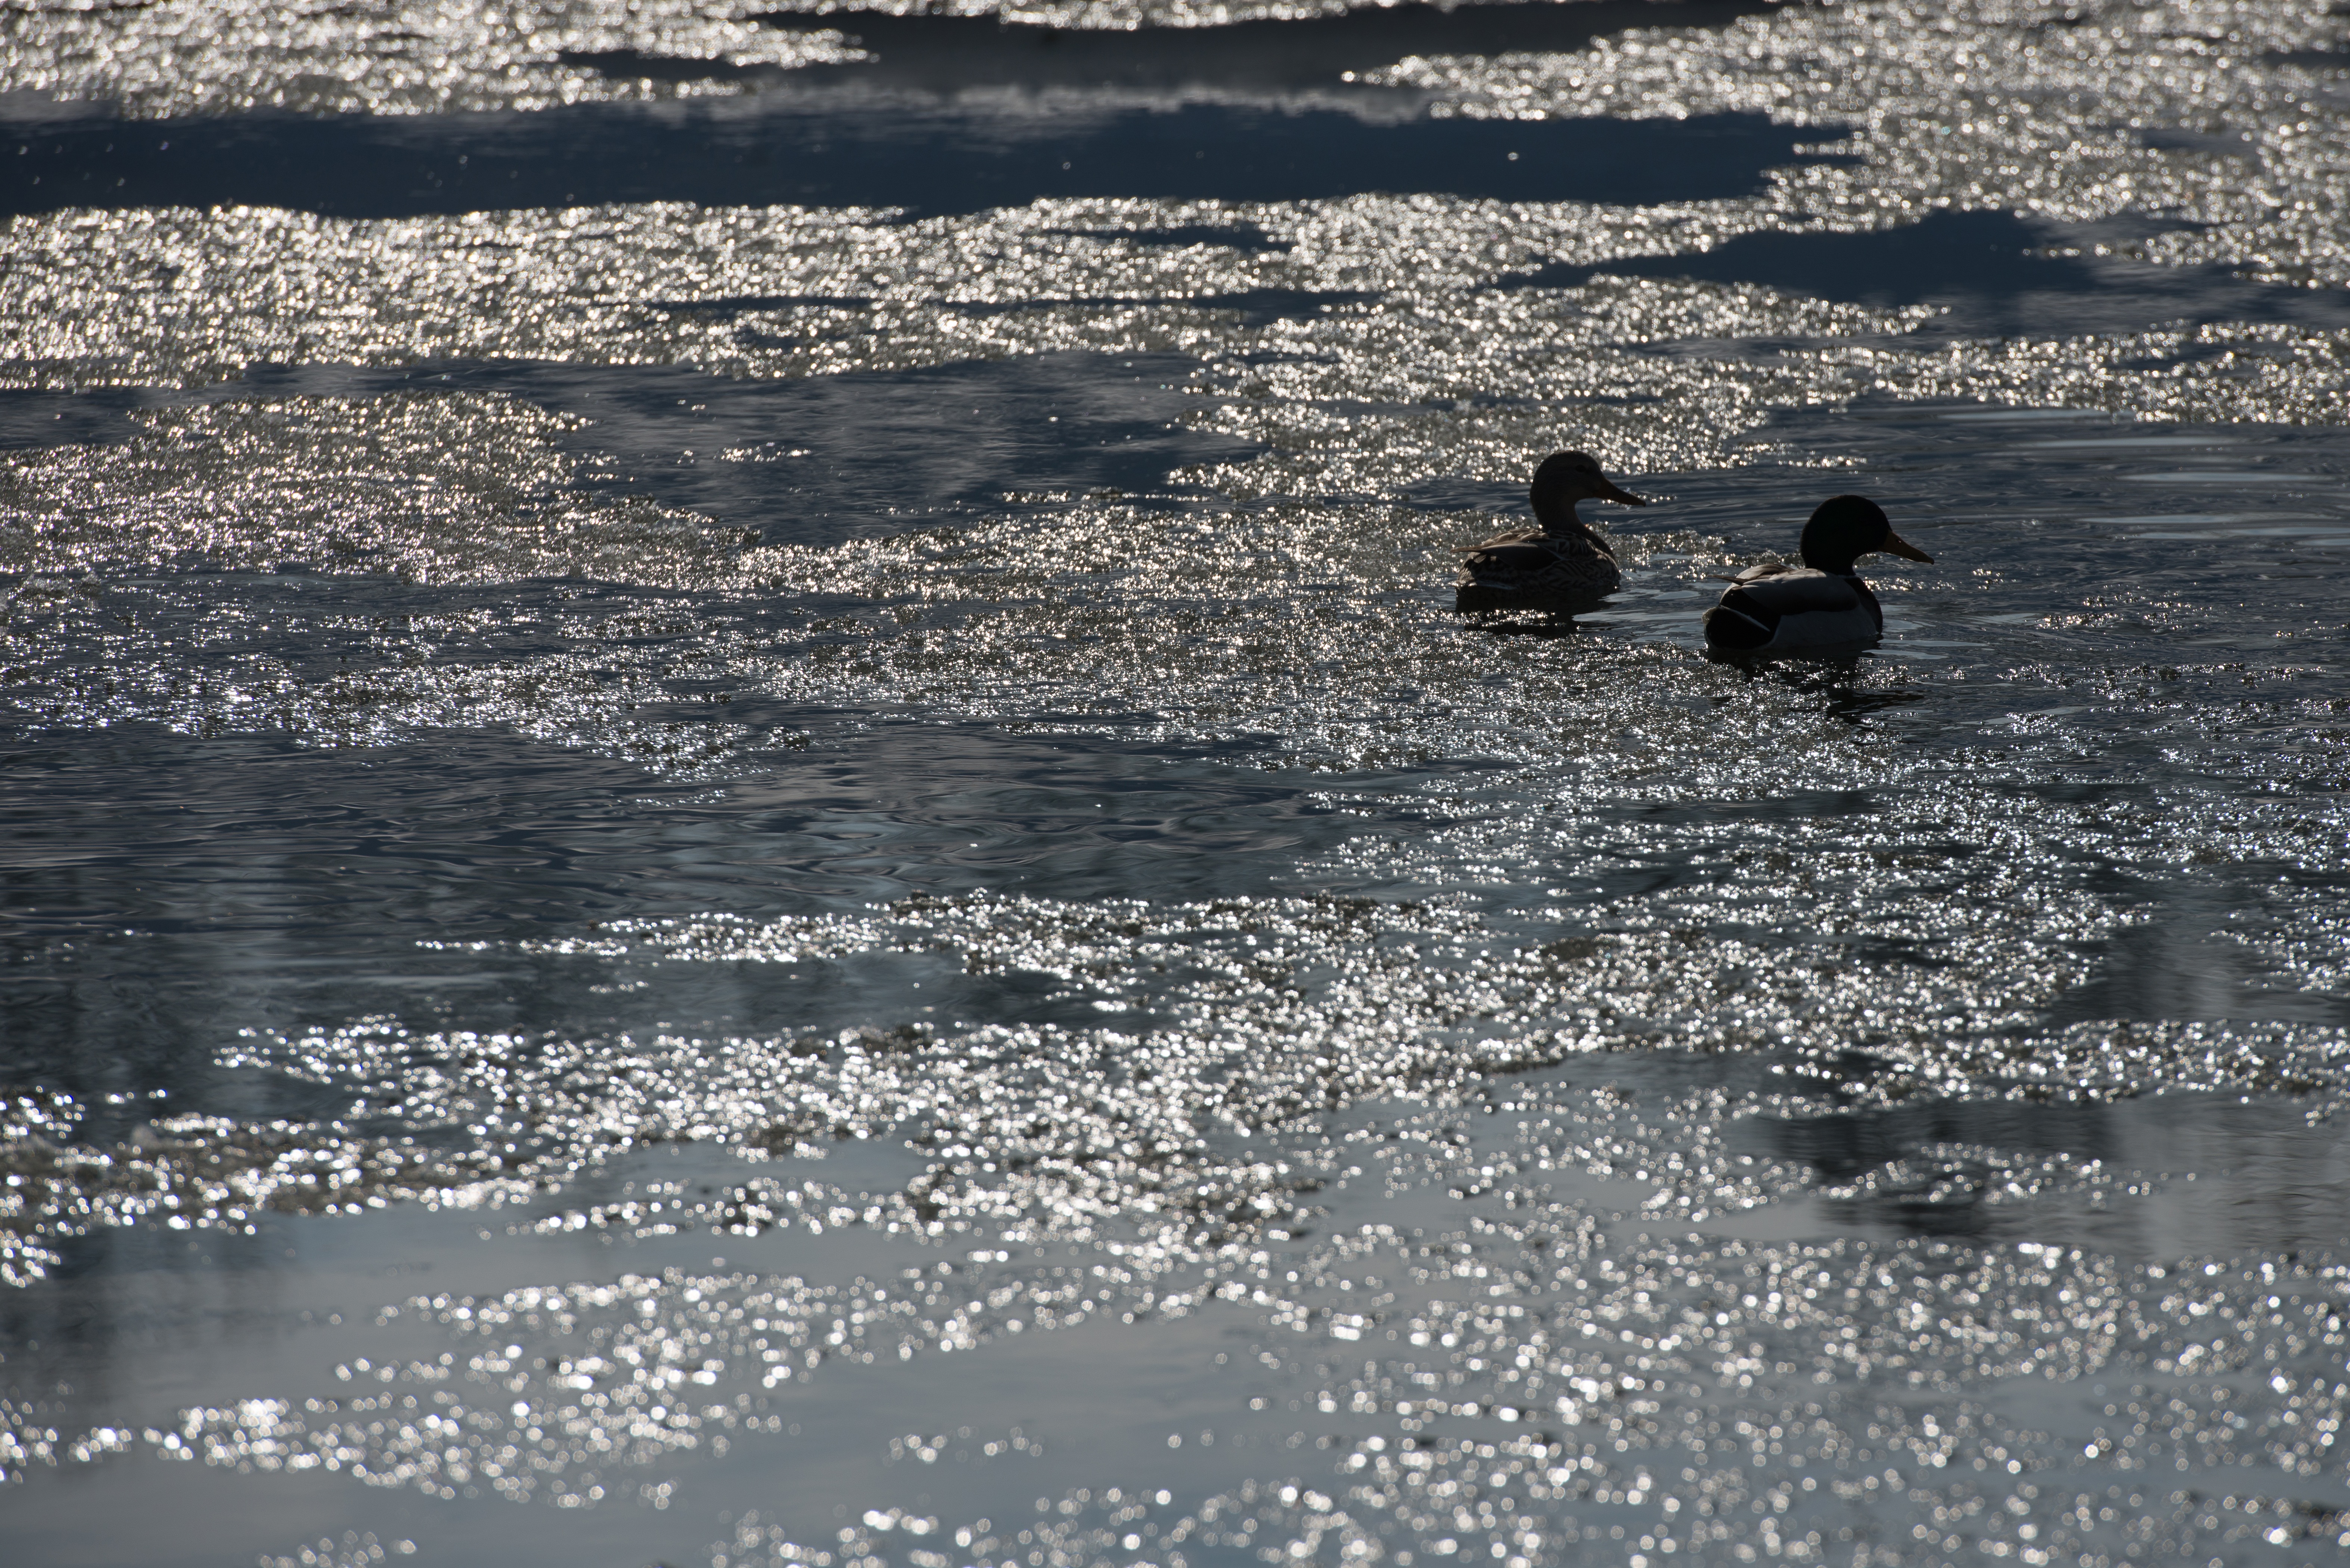
sea, coast, water, ocean, snow, shore, wave, river, ice, reflection, arctic, water bird, peace of mind, wild goose, mudflat, nice mood, wind wave